Iris sawfly

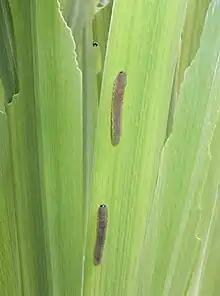
Caterpillar-like larvae of "R. micans" on yellow iris, showing damage to host plant

The adult sawfly is shiny, black, and hairy. The antennae are thick, and longer than head and thorax combined. The wings are slightly smoky. The head is as wide as the thorax.